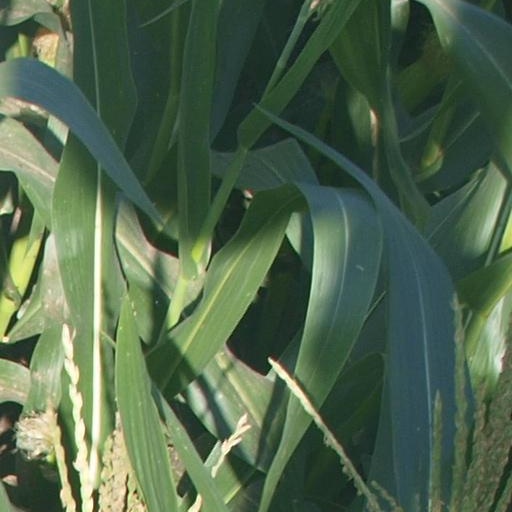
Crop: maize; corn